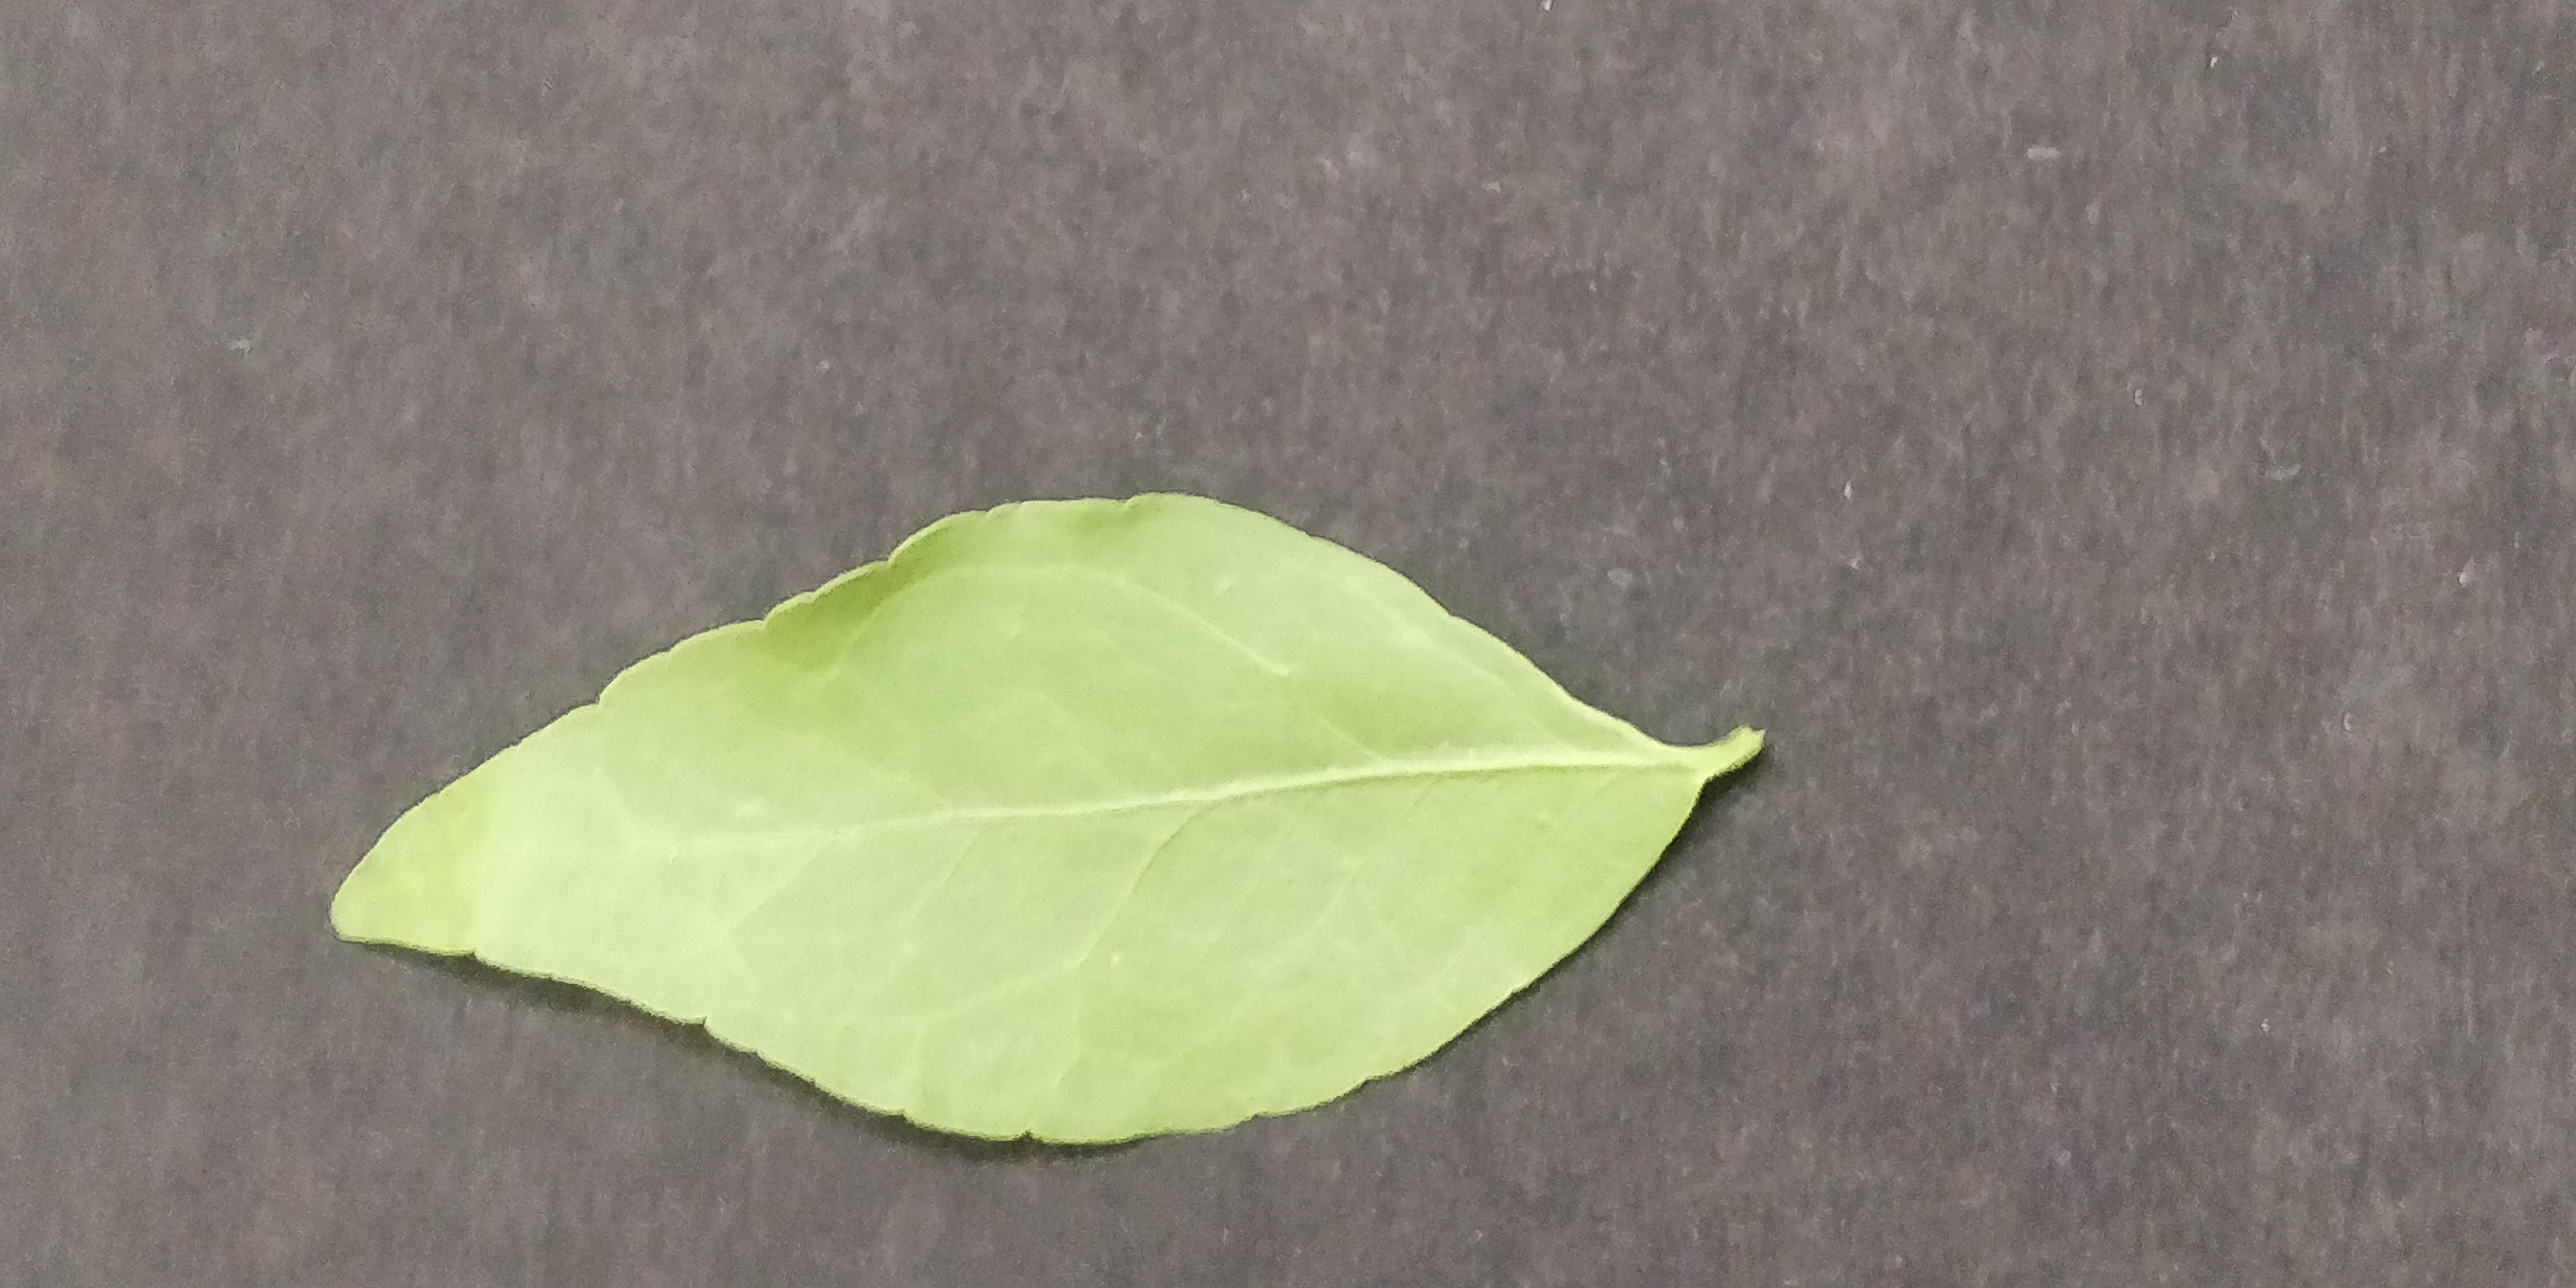
Plant species: Bael